African hawk-eagle

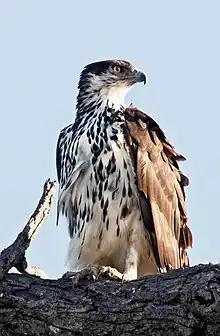
Early mature subadult African hawk-eagle, back not fully darkened and slightly mottled ventrally

The African hawk-eagle is a small-to-mid-sized eagle and a fairly large raptor. Despite its relatively modest size, this species can appear surprisingly large when perched or standing on the ground due in no small part to its long neck, long legs and rather upright posture. The sexes are rather similar in size for a bird of prey, but the females, in the expected sexual dimorphism, averages about 5% about larger and up to 20% heavier. On the other hand, there is reportedly little overall discrepancy in their foot size or particularly in talon size. In total length, African hawk-eagles may vary in length from , with some of the largest females measuring to as much as . Mean length of a male may be around while the mean length of a female may be around . Wingspan among this species may vary from . Body mass in males can vary from while the body mass of females can vary from . In one sample, 14 males were found to have averaged while a sample of 10 males averaged . In same datasets, 7 females averaged and 10 females averaged . A sample of 36 unsexed African hawk-eagles in southern Africa averaged in wingspan while an accompanying sample of 21 unsexed specimens averaged in body mass. Among standard measurements, the wing chord of males measures from while that of females is from . African hawk-eagles measure in tail length from and, in a limited sample, in tarsus length from . In Kenya, mean wing chord length of unsexed hawk-eagles was , mean tail length was , mean culmen length was and the hallux claw, the enlarged rear toe talon that is used as the primary killing apparatus on accipitrid raptors, measured a mean of , measuring from in different specimens. The talon size is extremely large for this raptor's size, being similar to that of some eagles that are around twice as heavy such as eastern imperial eagles ("Aquila heliaca").